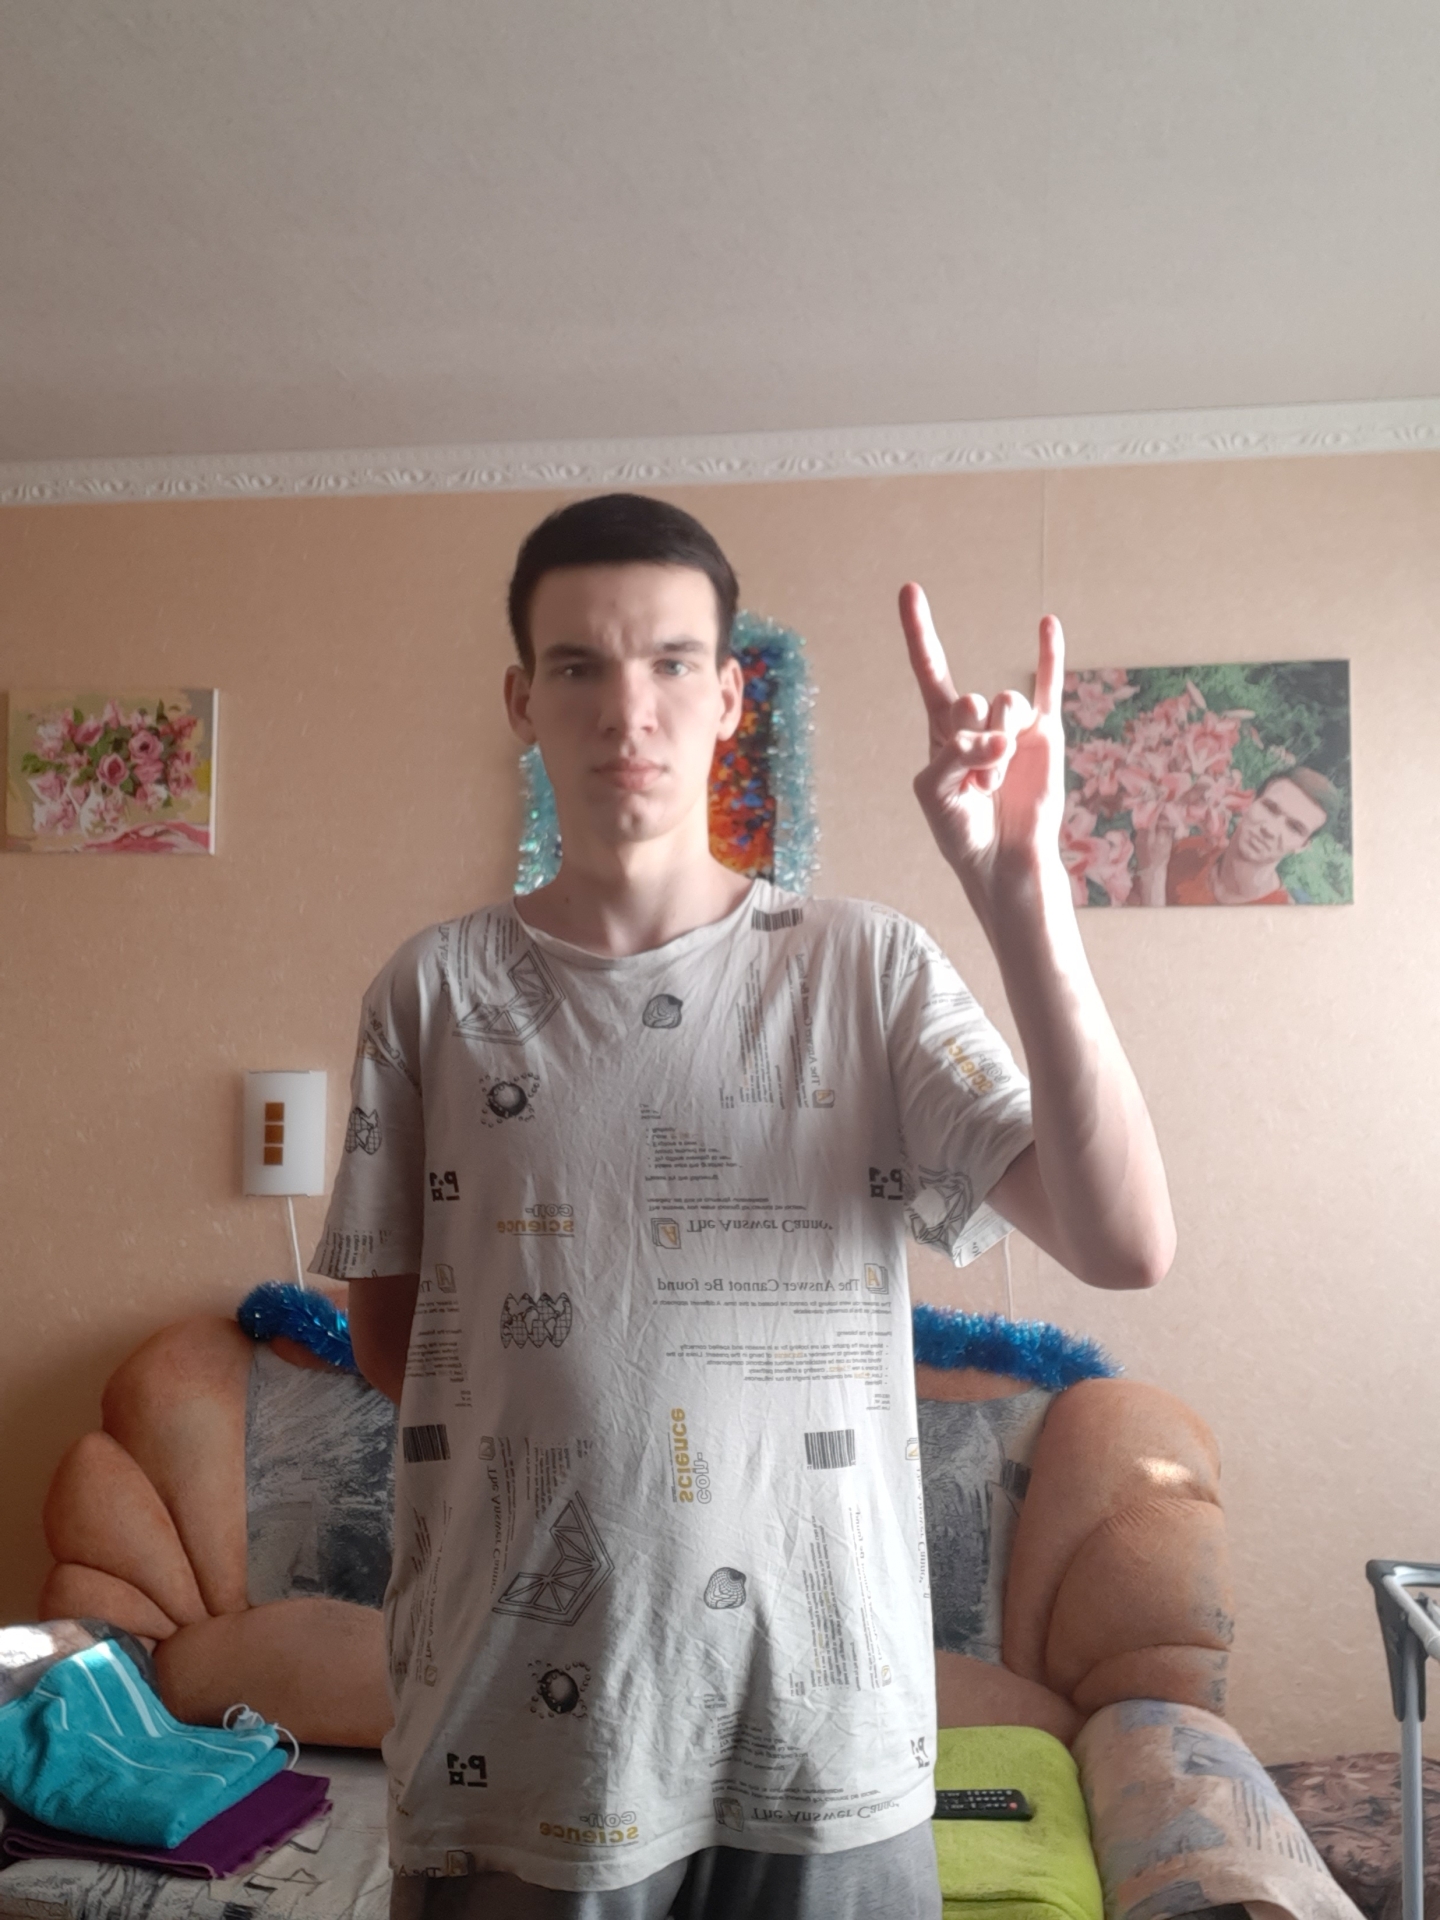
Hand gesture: rock